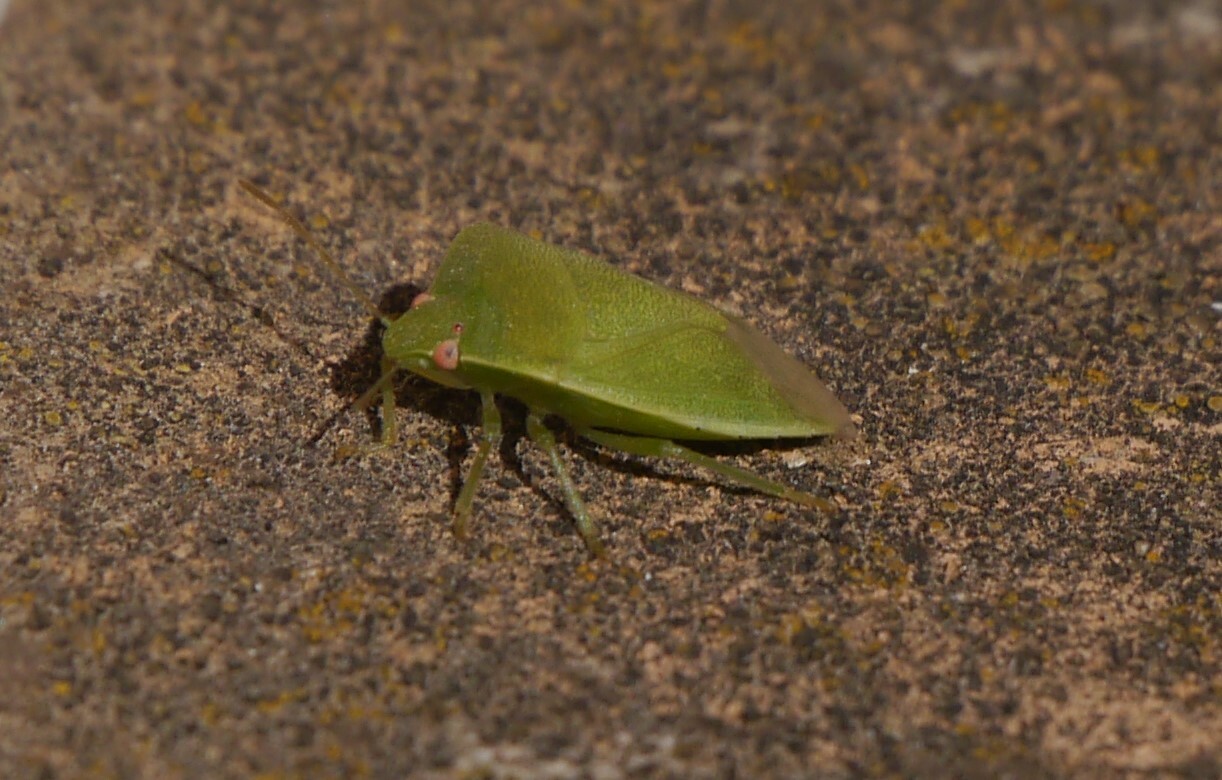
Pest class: stink_bug